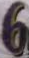
Number: 6